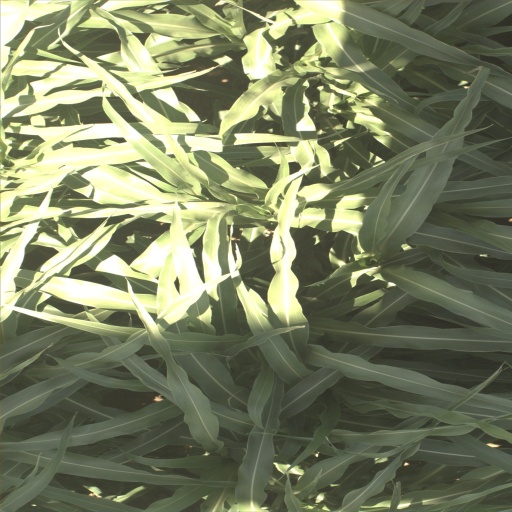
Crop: sorghum